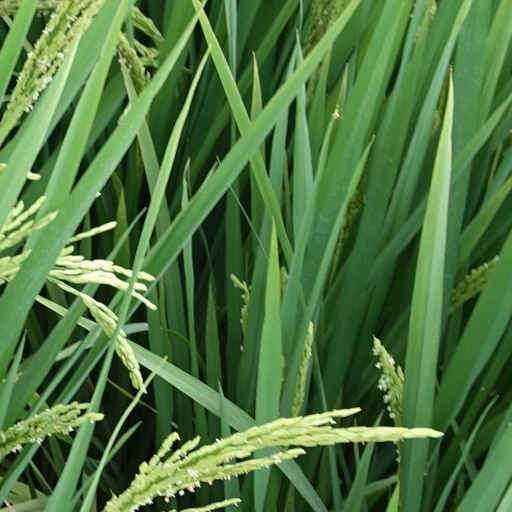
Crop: rice